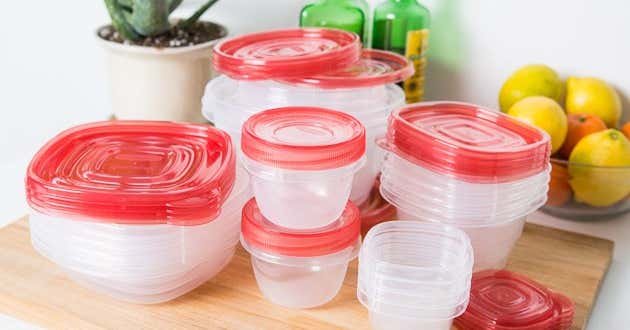
Label: plastic